Golden Gate Mining and Town Complex

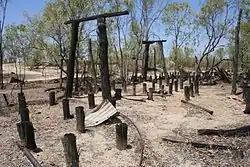
Timber stump mounts for vat at Croydon Consols Cyanide Plant, 2005

Golden Gate Mining and Town Complex is a heritage-listed mining camp at Normanton Road (Gulf Developmental Road), Croydon, Shire of Croydon, Queensland, Australia. It commenced in 1886. It is also known as Golden Gate Township, Croydon Consols Pump Shaft, Golden Gate No.10 North Mine, Golden Gate Cemetery, Croydon Consols Battery and Cyanide Plant, and Golden Gate Mine. It was added to the Queensland Heritage Register on 14 August 2009.